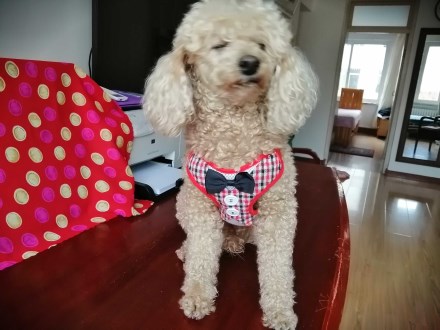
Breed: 2925-n000114-toy_poodle